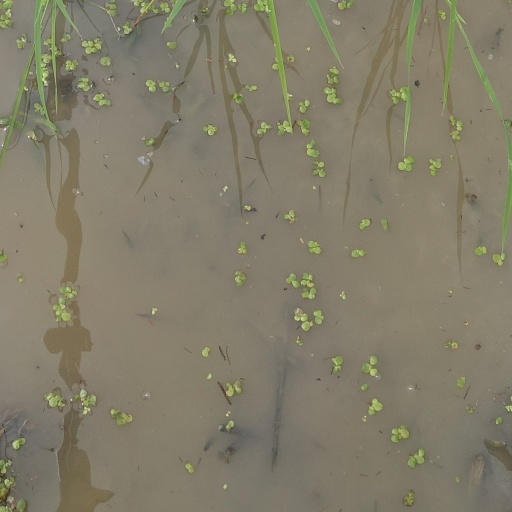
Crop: rice